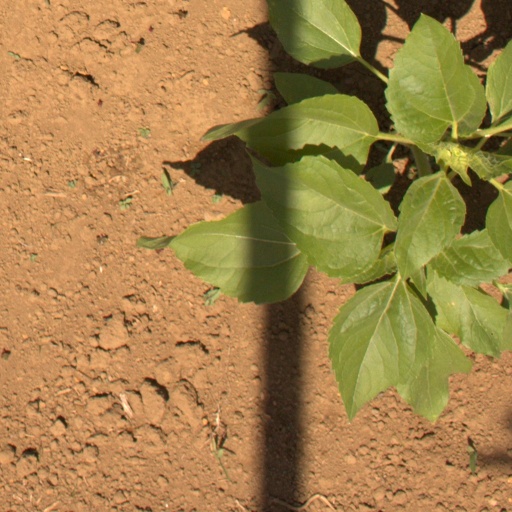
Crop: Jerusalem artichoke